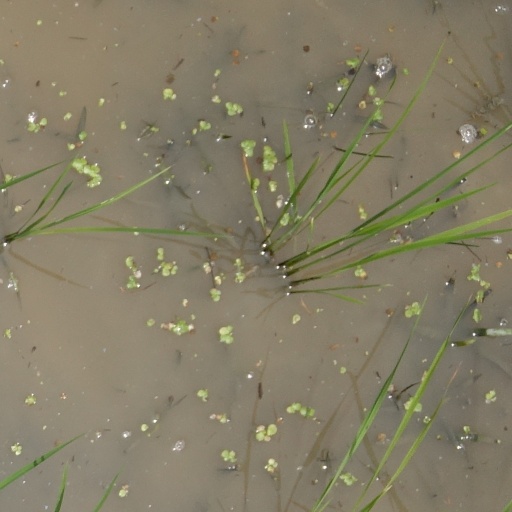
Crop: rice